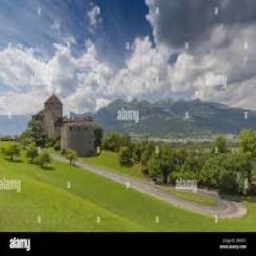
Vaduz Castle